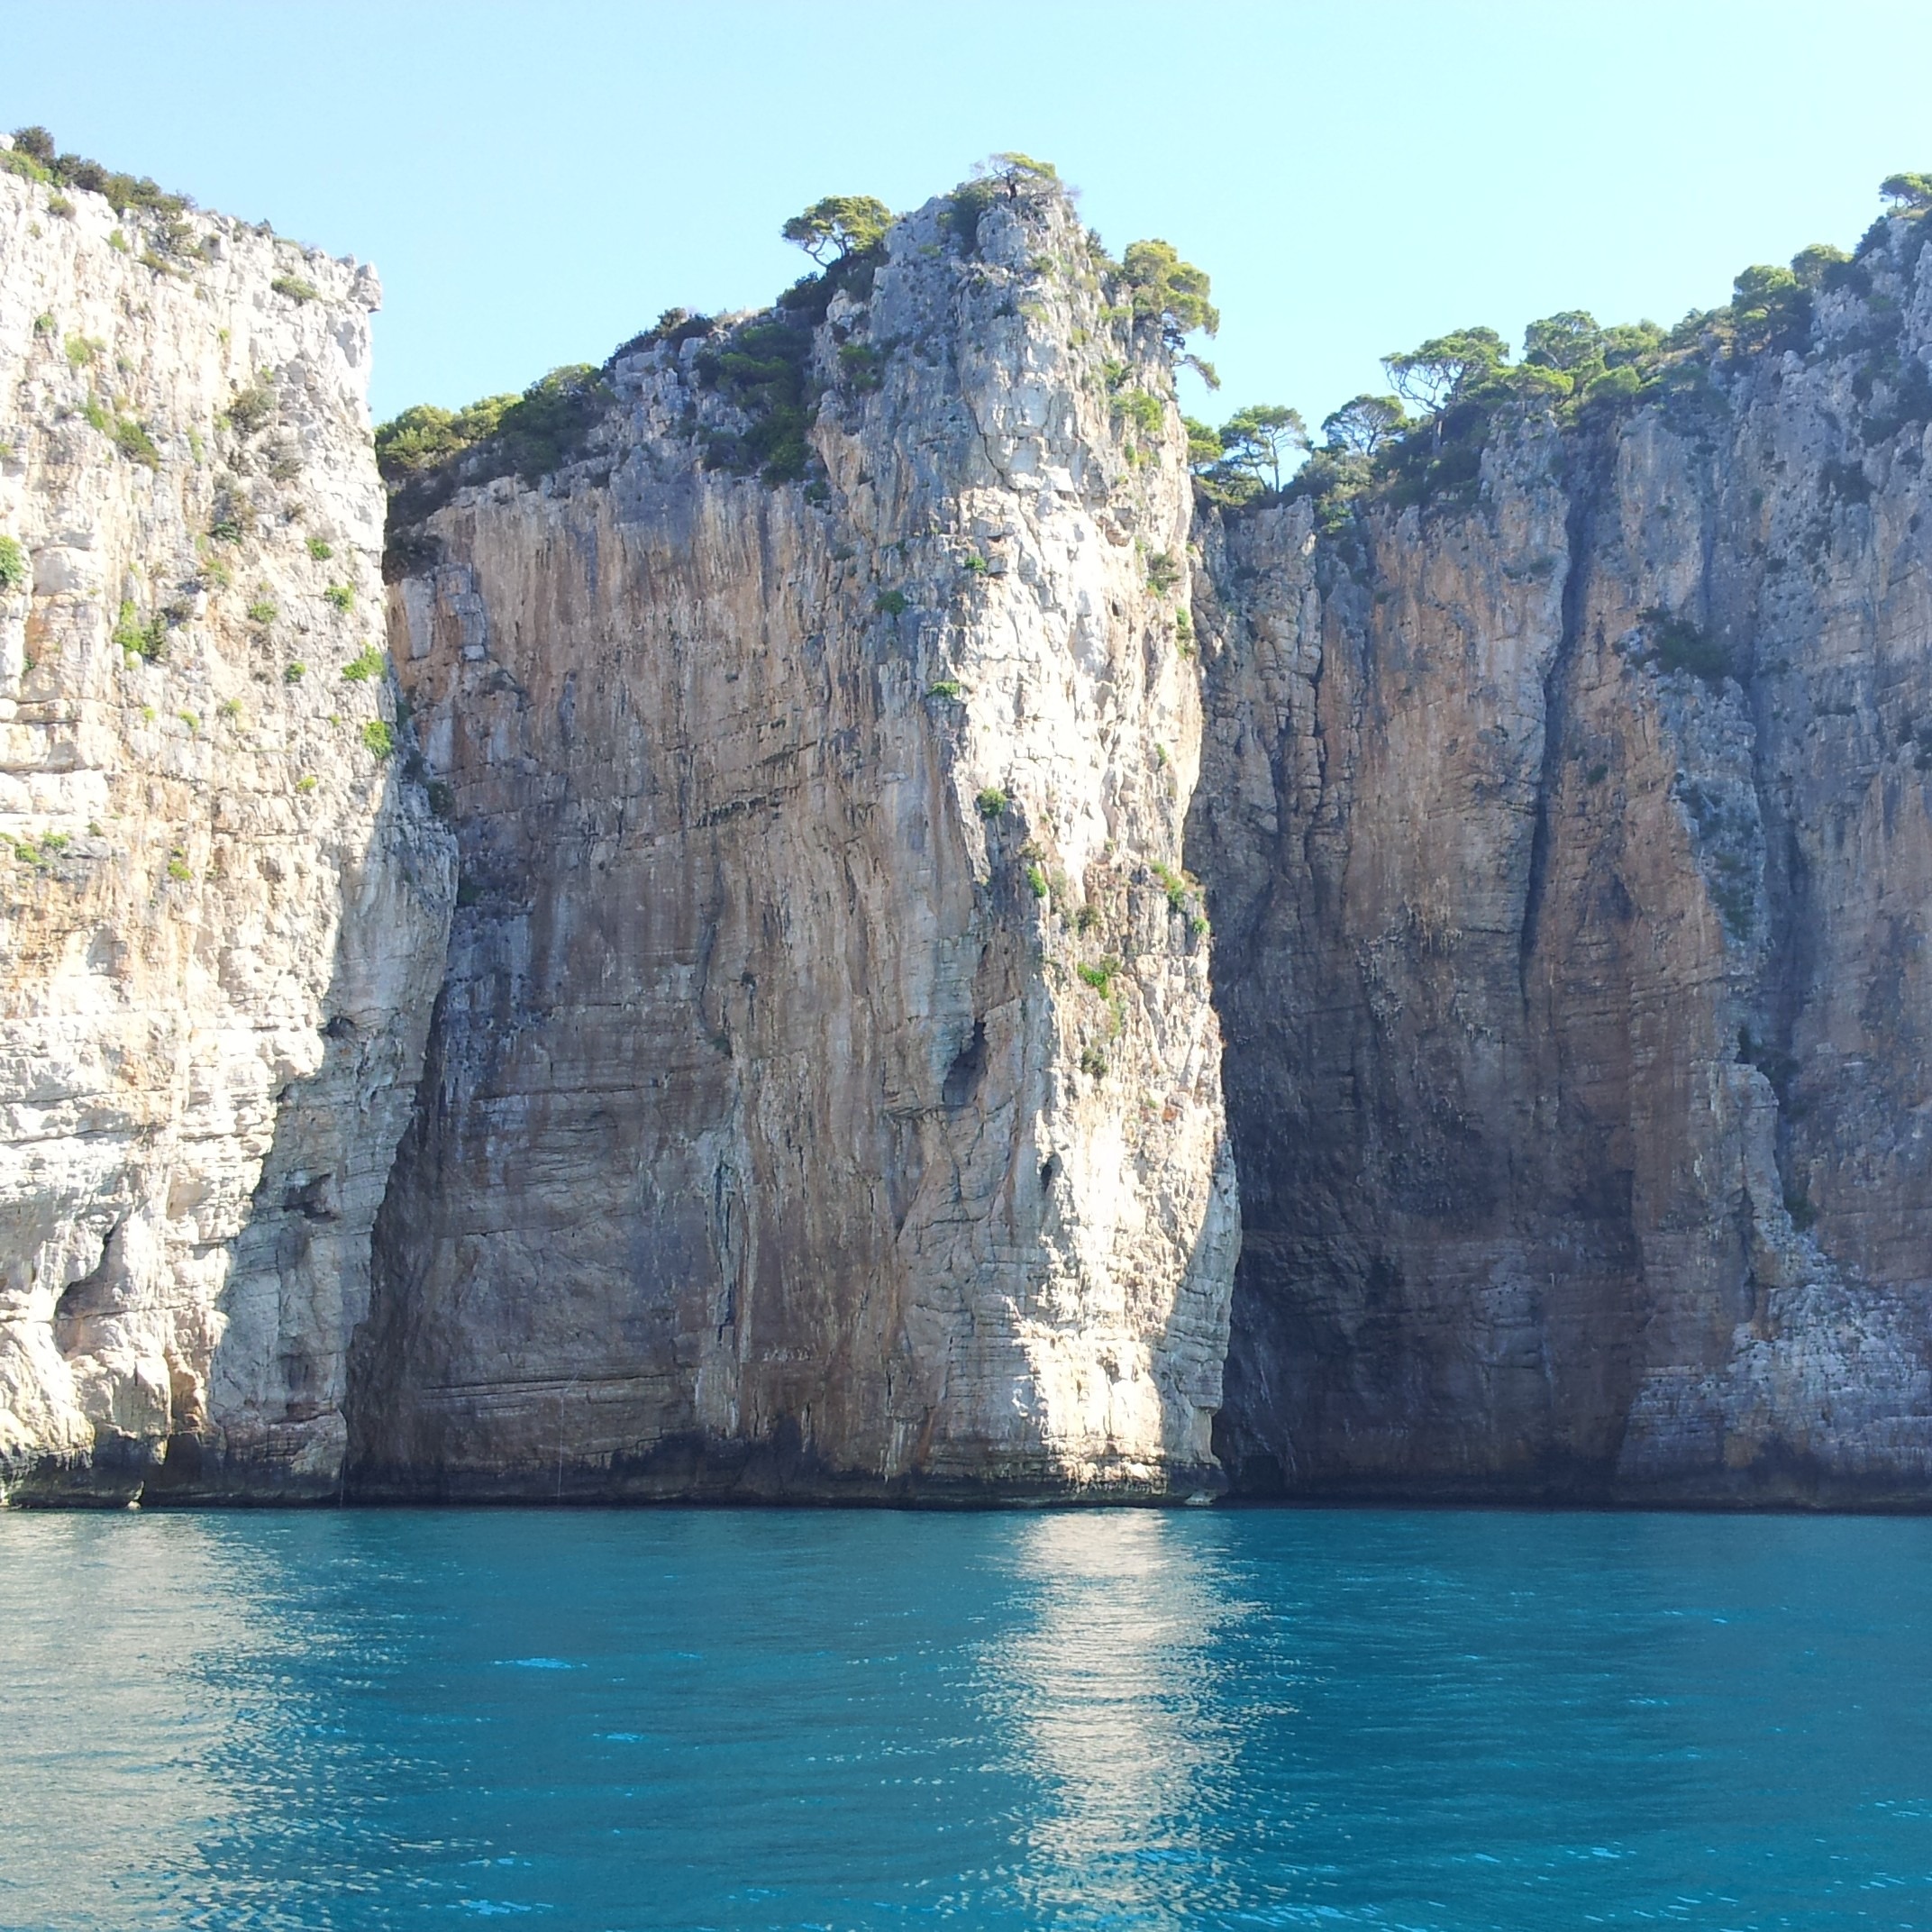
landscape, sea, coast, rock, mountain, summer, formation, cliff, holiday, bay, blue, fjord, stack, terrain, geology, cape, scoglio, landform, natural arch, sea cave, geographical feature, montagna spaccata